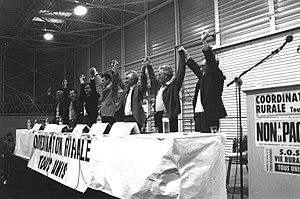
La Coordination Rurale est née en 1991 d’une contestation de la réforme de la PAC et des positions de la FNSEA. Elle est aujourd'hui l'une des principales organisations professionnelles agricoles. À travers ses 15 sections spécialisées, la Coordination Rurale défend toutes les productions en agriculture bio ou conventionnelle. Ce syndicat agricole français est parfois classé à l'extrême droite du champ politique, bien qu'il s'en défende.